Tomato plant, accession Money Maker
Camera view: horizontal (90 deg, fisheye); turntable rotation: 240 degrees
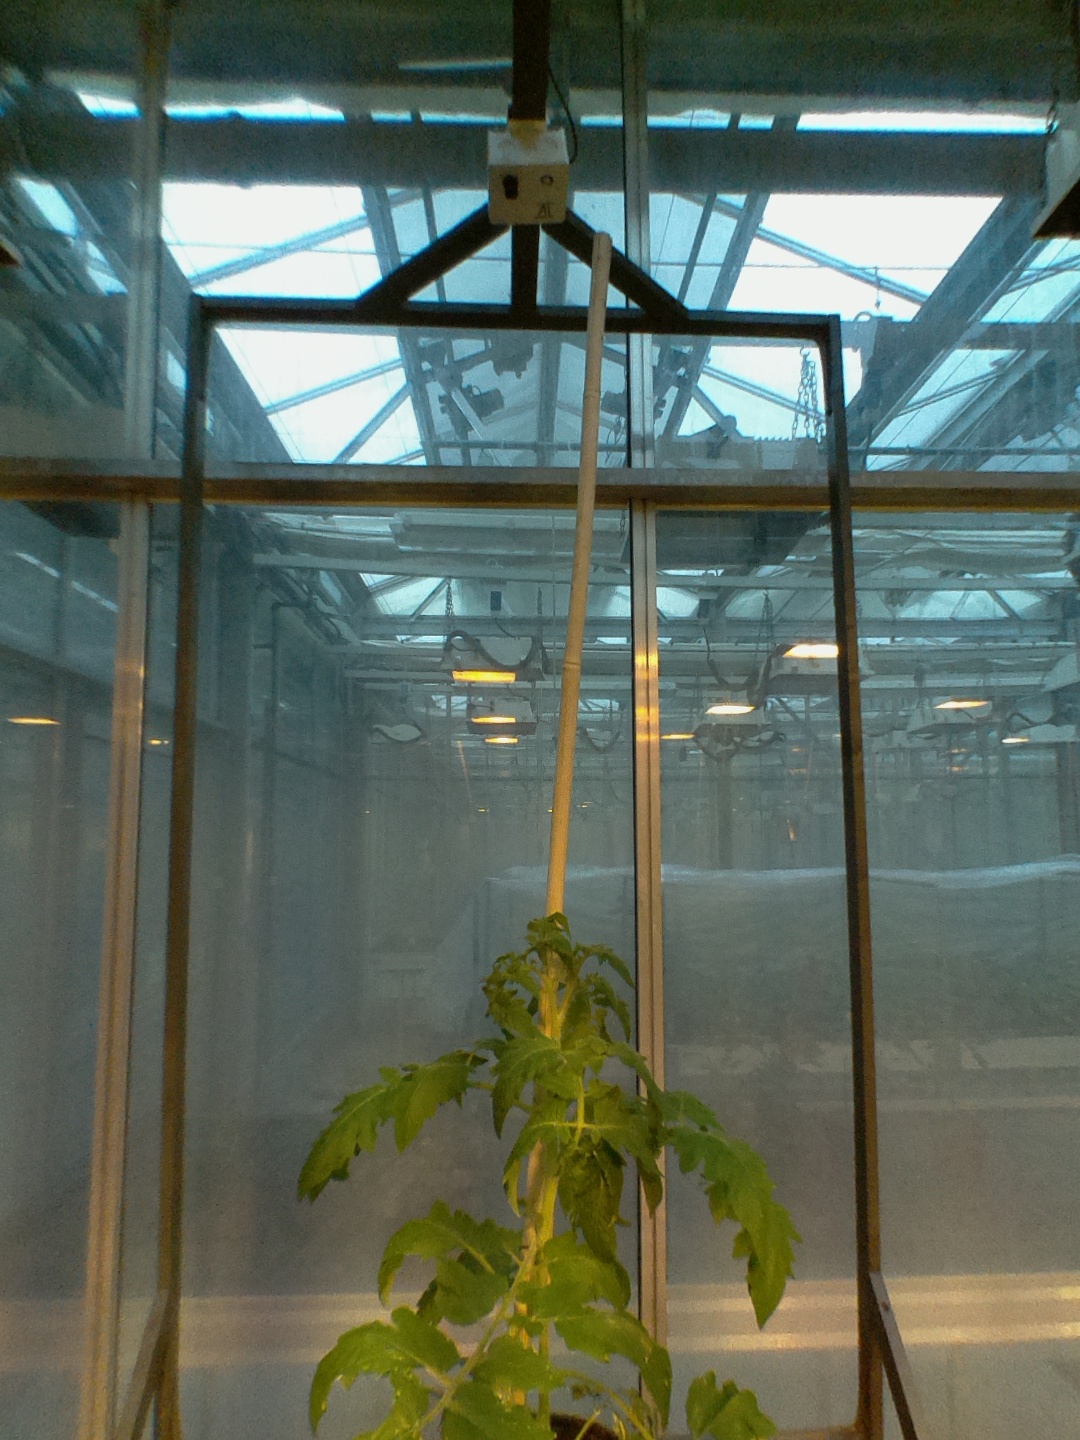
BBCH growth stage 20: First Side shoot start formed